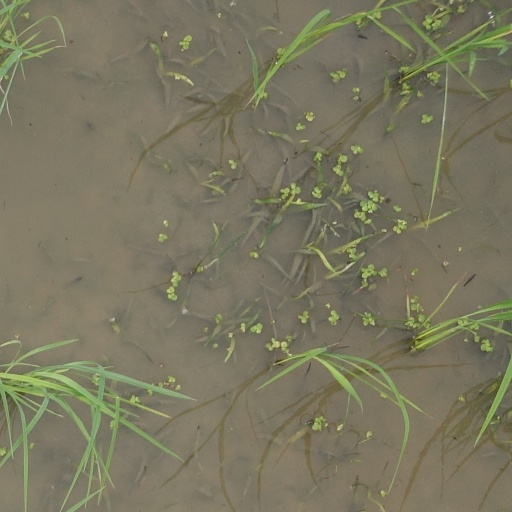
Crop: rice